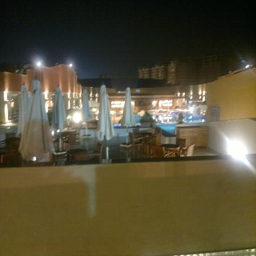
the new pool at night